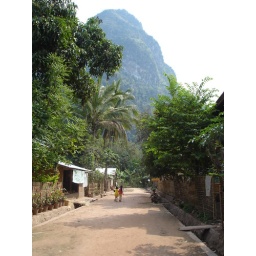
Muang Noi, village only accessible by boat on Nam Ou river